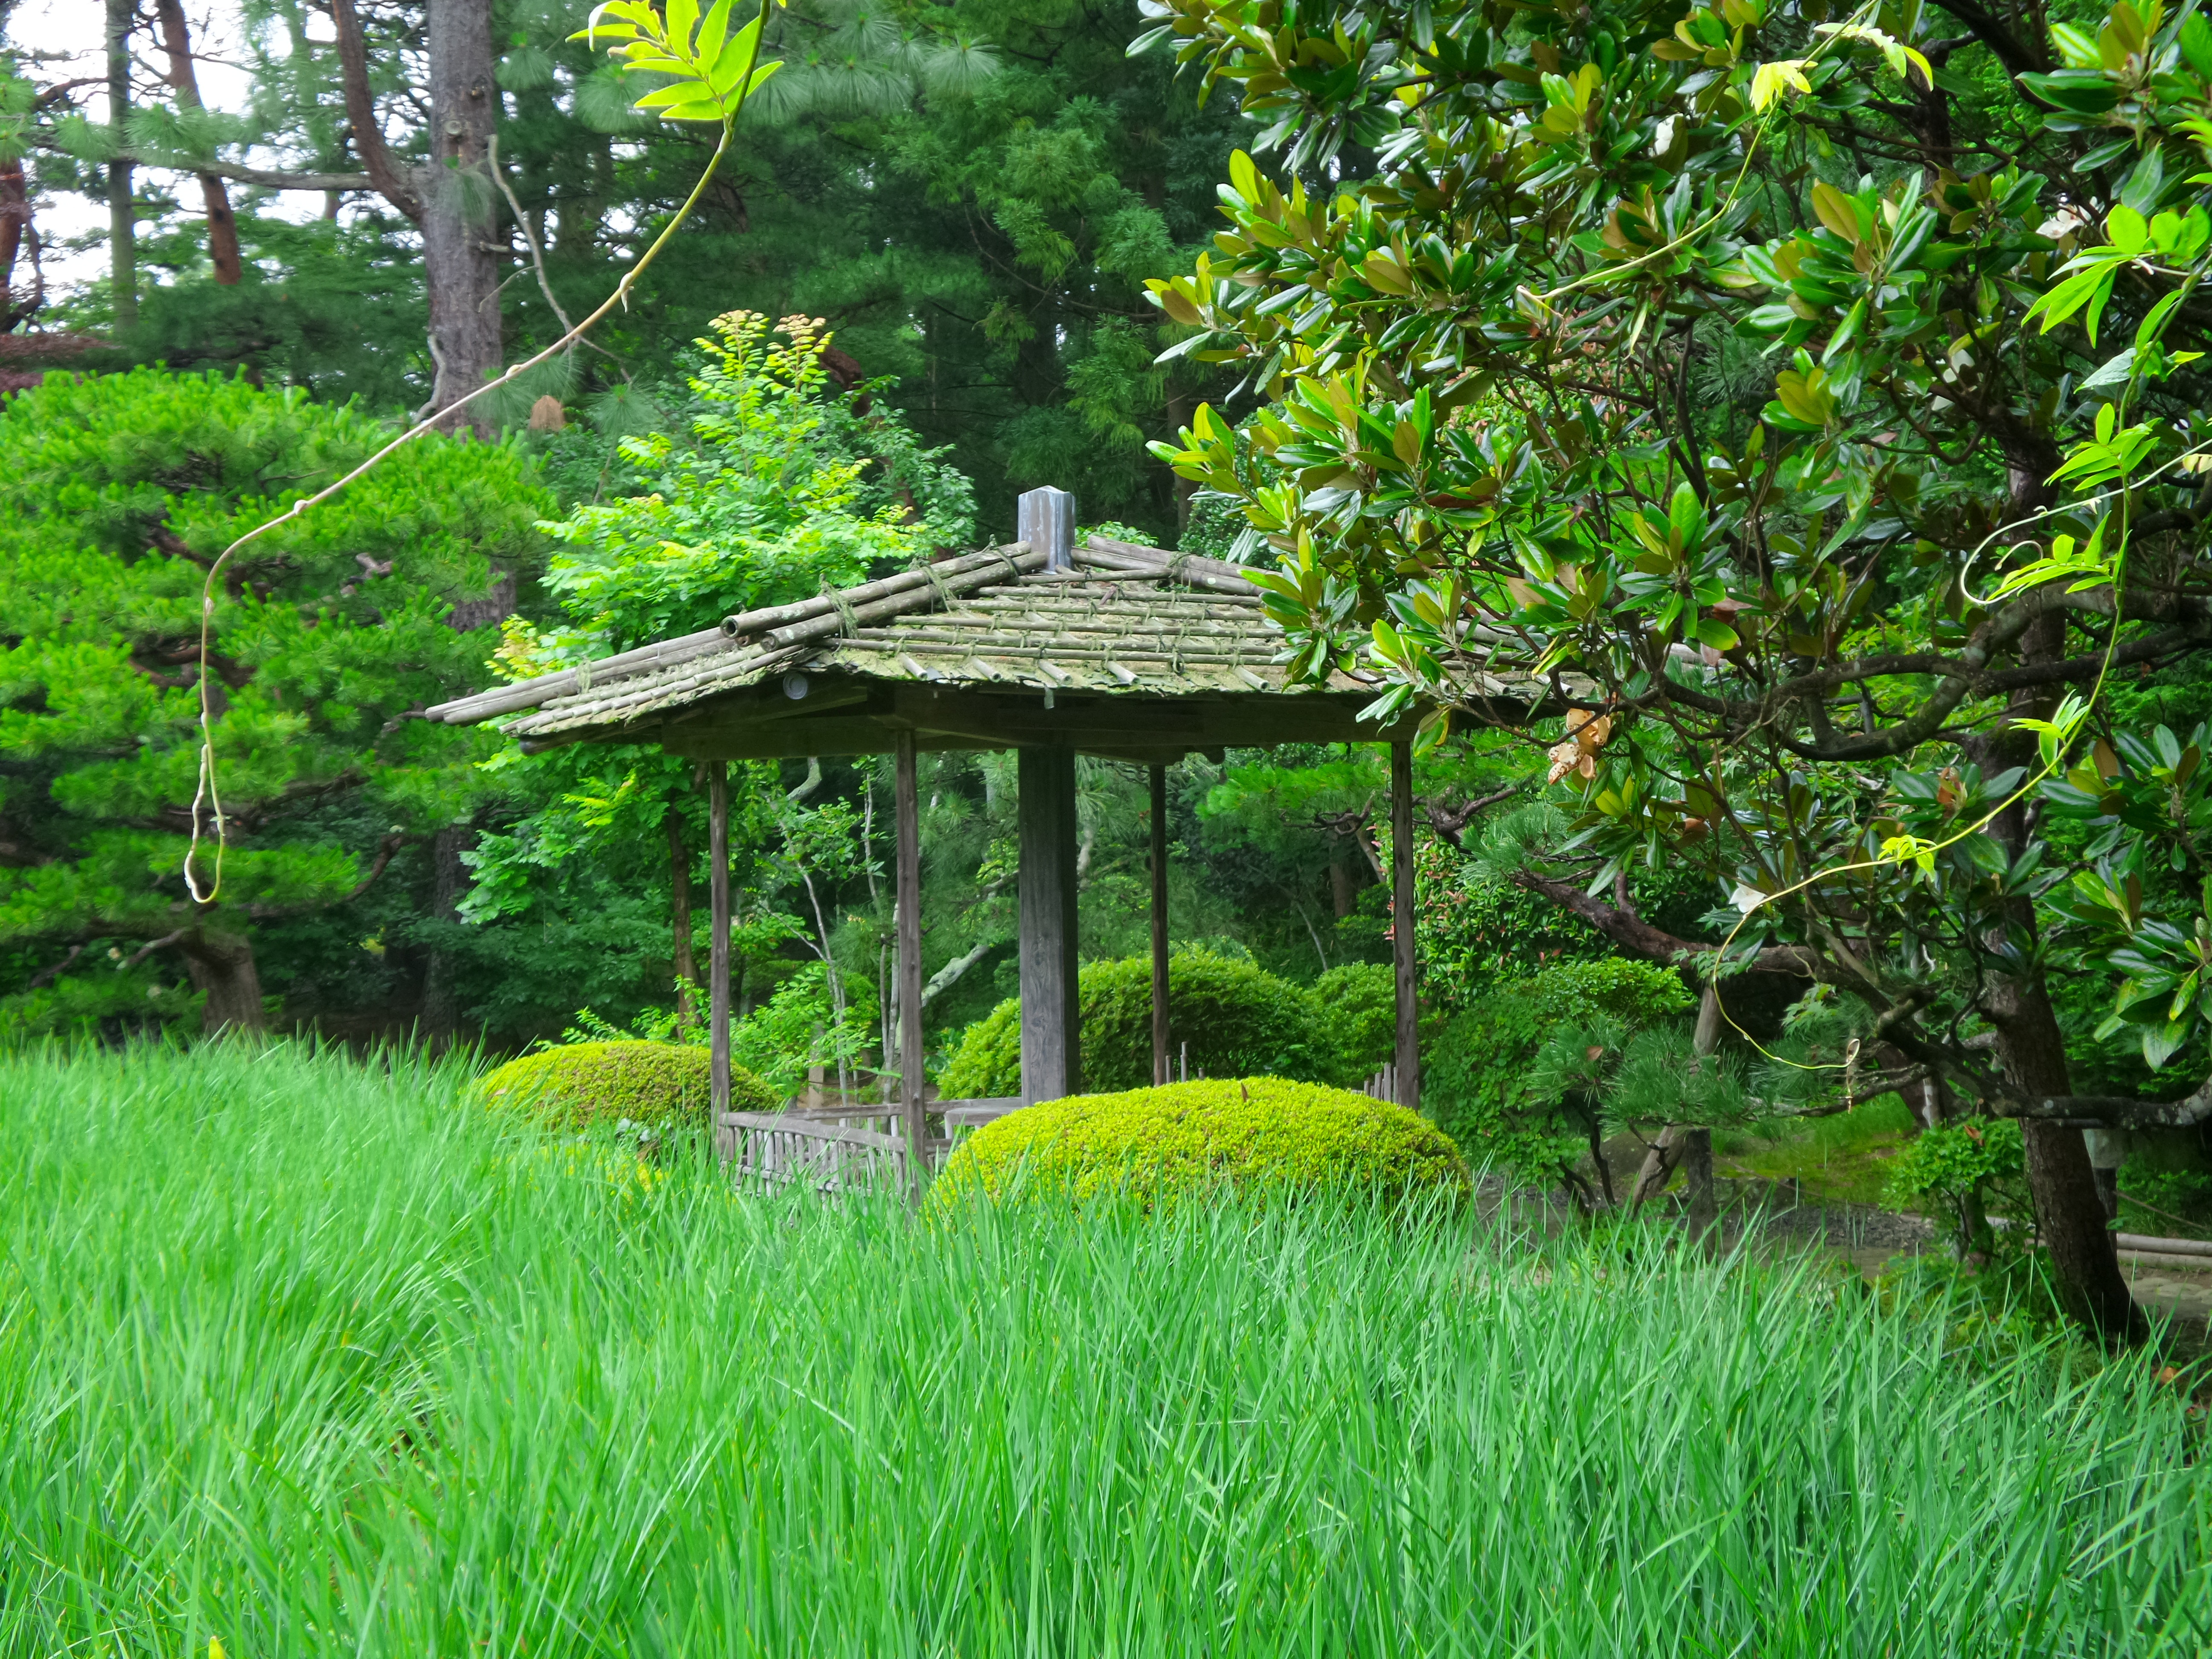
tree, grass, wood, lawn, meadow, flower, green, jungle, backyard, botany, garden, japan, shelter, rainforest, botanical garden, woodland, habitat, ecosystem, natural environment